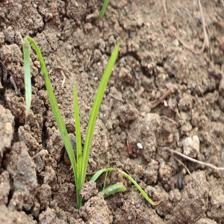
Label: Grass